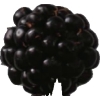
Label: blackberry